Maeda Matsu

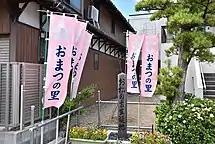
Matsu's birthplace monument in Zuienji (Aichi prefecture)

Matsu is described as a determined person from the first years of life, it is said that she refused to go to the clan that her mother would marry, choosing to be adopted by her uncle.